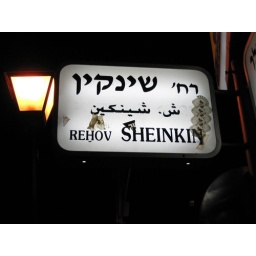
this is what a street sign looks like in israel - hebrew, arabic, english